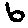
Label: 6